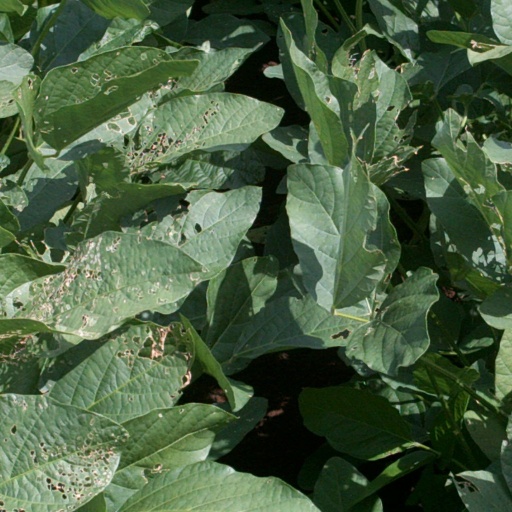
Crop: soybean